Islam in the Democratic Republic of the Congo

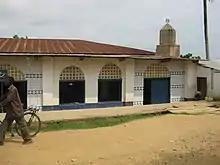
View of the mosque at Kindu (Maniema Province)

With the expansion of European colonial rule into the eastern Congo under the auspices of the Congo Free State, European colonists came into conflict and defeated the Arabs in the 1890s, largely ending this process. Under Belgian colonial rule (1908–60), Muslims were distrusted and considered a potential source of sedition and Christianity, especially Catholicism, was promoted by the state. Congolese people who had adopted Swahili culture were referred to as "arabisés". Islam suffered general repression during this period. The arrival of the "Qadiriyya", a branch of Sufism, from Tanganyika, in the 1920s, was particularly repressed by the colonial government.